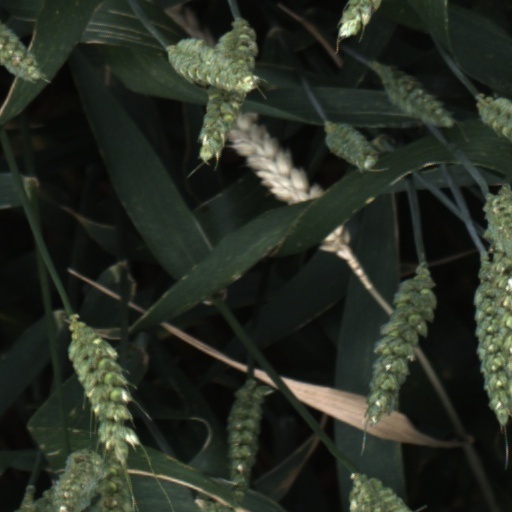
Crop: wheat